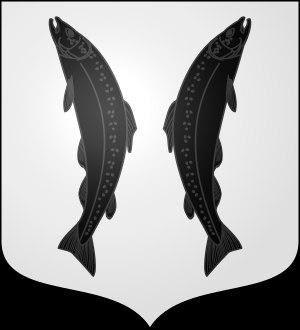
La famille de Borchgrave d'Altena est une ancienne famille noble du pays de Liège, originaire du Duché de Brabant ayant reçu le titre de comte du Saint-Empire le 10 septembre 1745 de Maximilien III Joseph Prince-Electeur de Bavière, Vicaire du Saint-Empire, et admis avec le titre de Comte à la noblesse du Royaume uni des Pays-Bas le 16 février 1816 par le Roi Guillaume 1ᵉʳ des Pays-Bas.